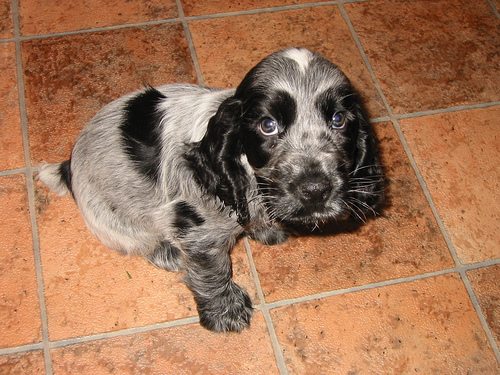
Animal: dog
Breed: english cocker spaniel